Joseph Darby (jumper)

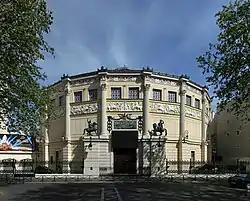
In October 1893, Joseph Darby performed at the Cirque d'Hiver in Paris

In October 1892 he performed as part of a variety show at the Empire Theatre, London alongside the celebrated musical-hall performer, Marie Lloyd. George Bernard Shaw attended one of the performances and wrote: "Now is it not odd that at a music-hall to which, perhaps, half the audience have come to hear Marie Lloyd sing Twiggy voo, boys, twiggy voo? or to see Mr Darby jump a ten-barred gate, you get real stage art". According to an American newspaper: "English athletes are just now flocking to the Empire theater, London, to witness the high and broad jumping feats of Joseph Darby, the champion jumper and holder of the championship belt." The same source reported: "one of his favorite tricks is to place six chairs in a row and spring from a brick at one end of the line to a corresponding brick at the other. His flying feats include a leap over a chair placed on a table and over eight chairs in a row, a length of eighteen feet. He goes over a horse seventeen hands high with his ankles tied. Among his phenomenal performances are a backward spring over three